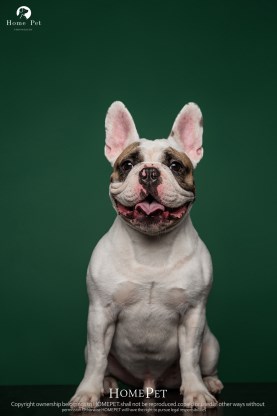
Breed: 1121-n000002-French_bulldog